Carole King

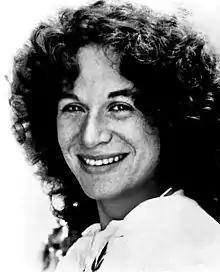
King 1977

In the 1960s, with King composing the music and Goffin writing the lyrics, the two wrote a string of classic songs for a variety of artists. King and Goffin were also the songwriting team behind Don Kirshner's Dimension Records, which produced songs including "Chains" (later recorded by the Everly Brothers and the Beatles), "The Loco-Motion", "Keep Your Hands off My Baby" (both for their babysitter Little Eva), and "It Might as Well Rain Until September" which King recorded herself in 1962—her first success, which charted at 22 in the US and 3 in the UK (where it was her all-time greatest hit). King recorded a few follow-up singles in the wake of "September", with none charting particularly well; by 1966, her already sporadic recording career was entirely abandoned – albeit temporarily.